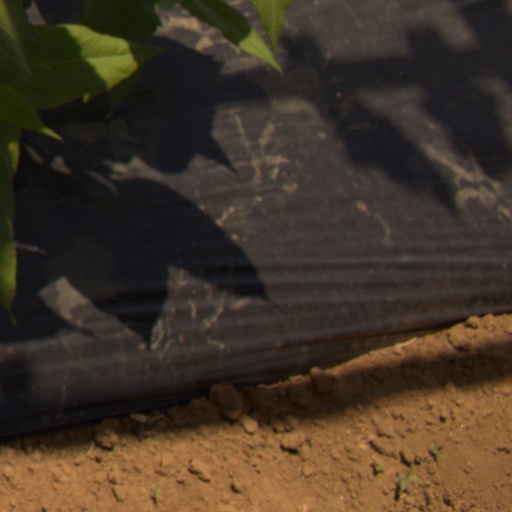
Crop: Jerusalem artichoke